Barbican tube station

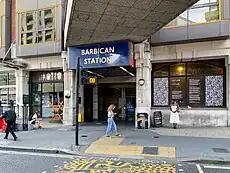
Modern entrance to Barbican

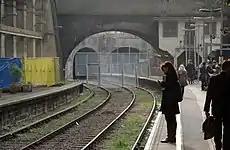
The Thameslink lines on the south side of the station are no longer in use. The signal box seen here (R) was demolished in January 2015 as part of the Crossrail redevelopment.

The modern station is mostly open to the elements, though there are some short canopies. The remains of the supporting structure for a glass canopy over all four platforms (removed in the 1950s) may still be seen. At the west end of the platforms may be seen the beginnings of the complex of tunnels leading under Smithfield meat market. Livestock for the market was at one time delivered by rail and there was a substantial goods yard under the site of the market.